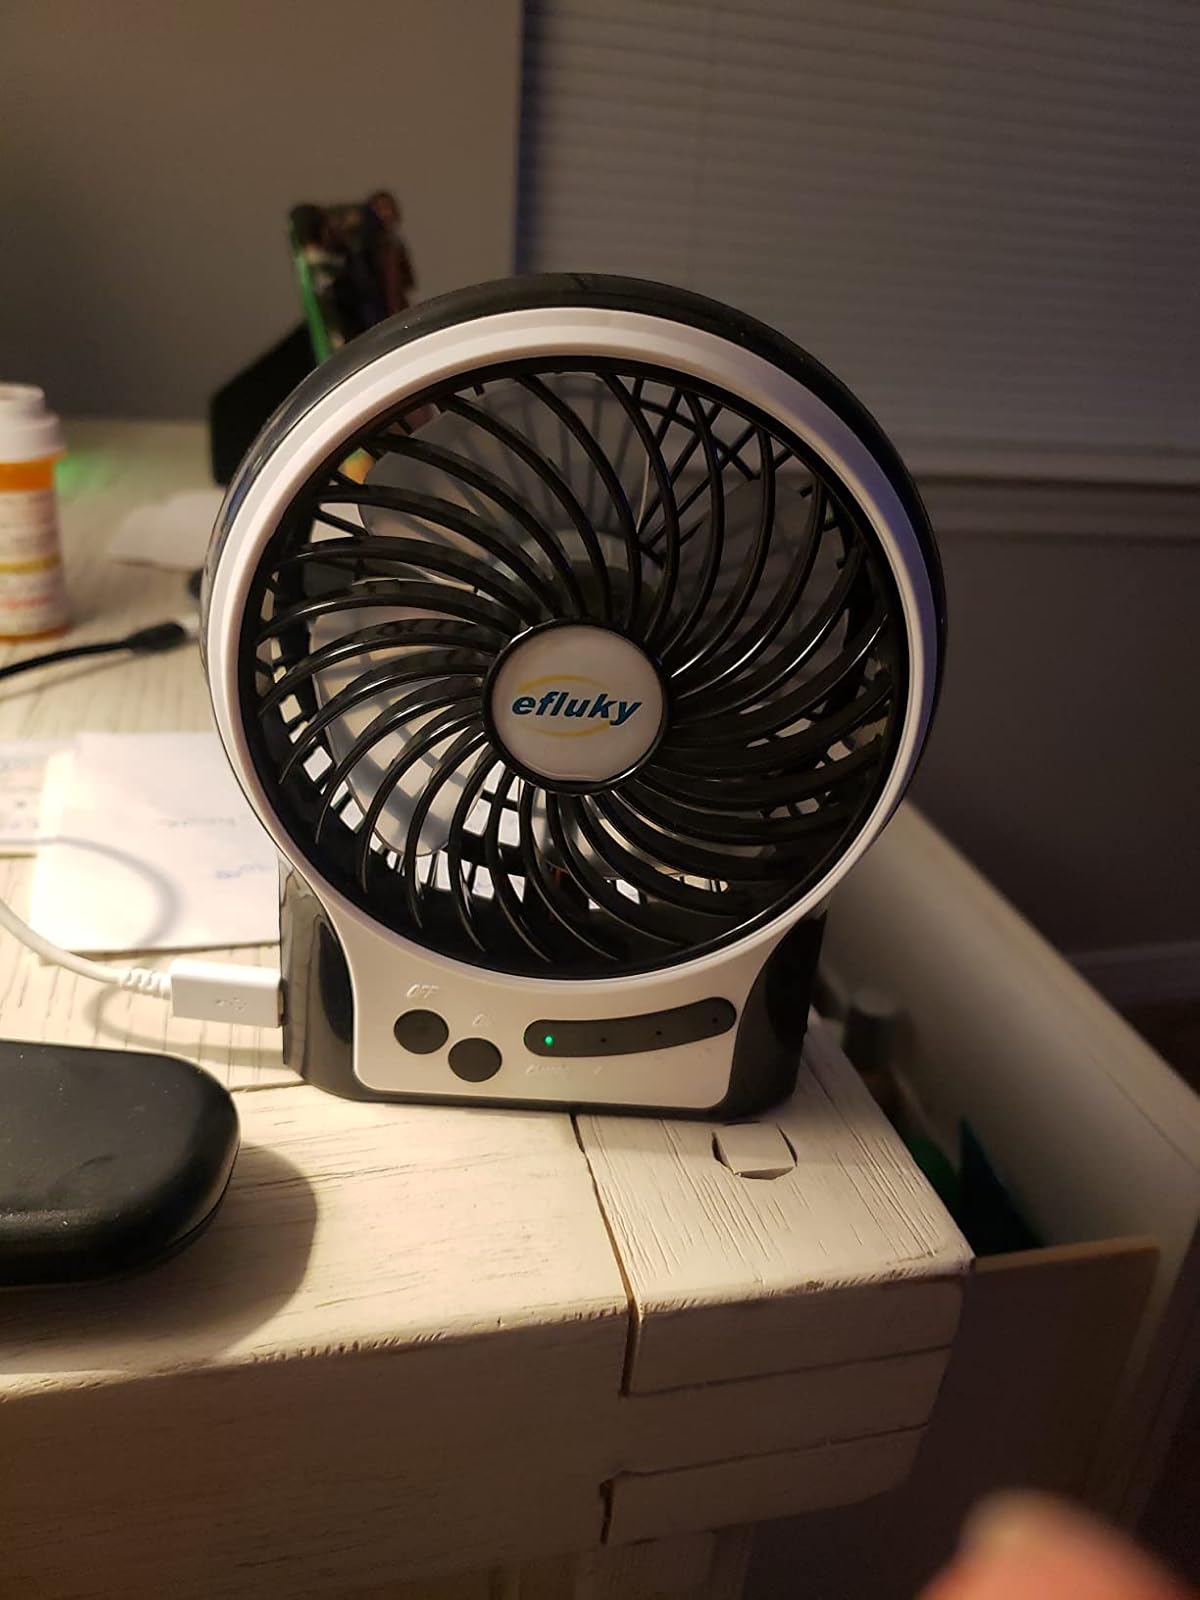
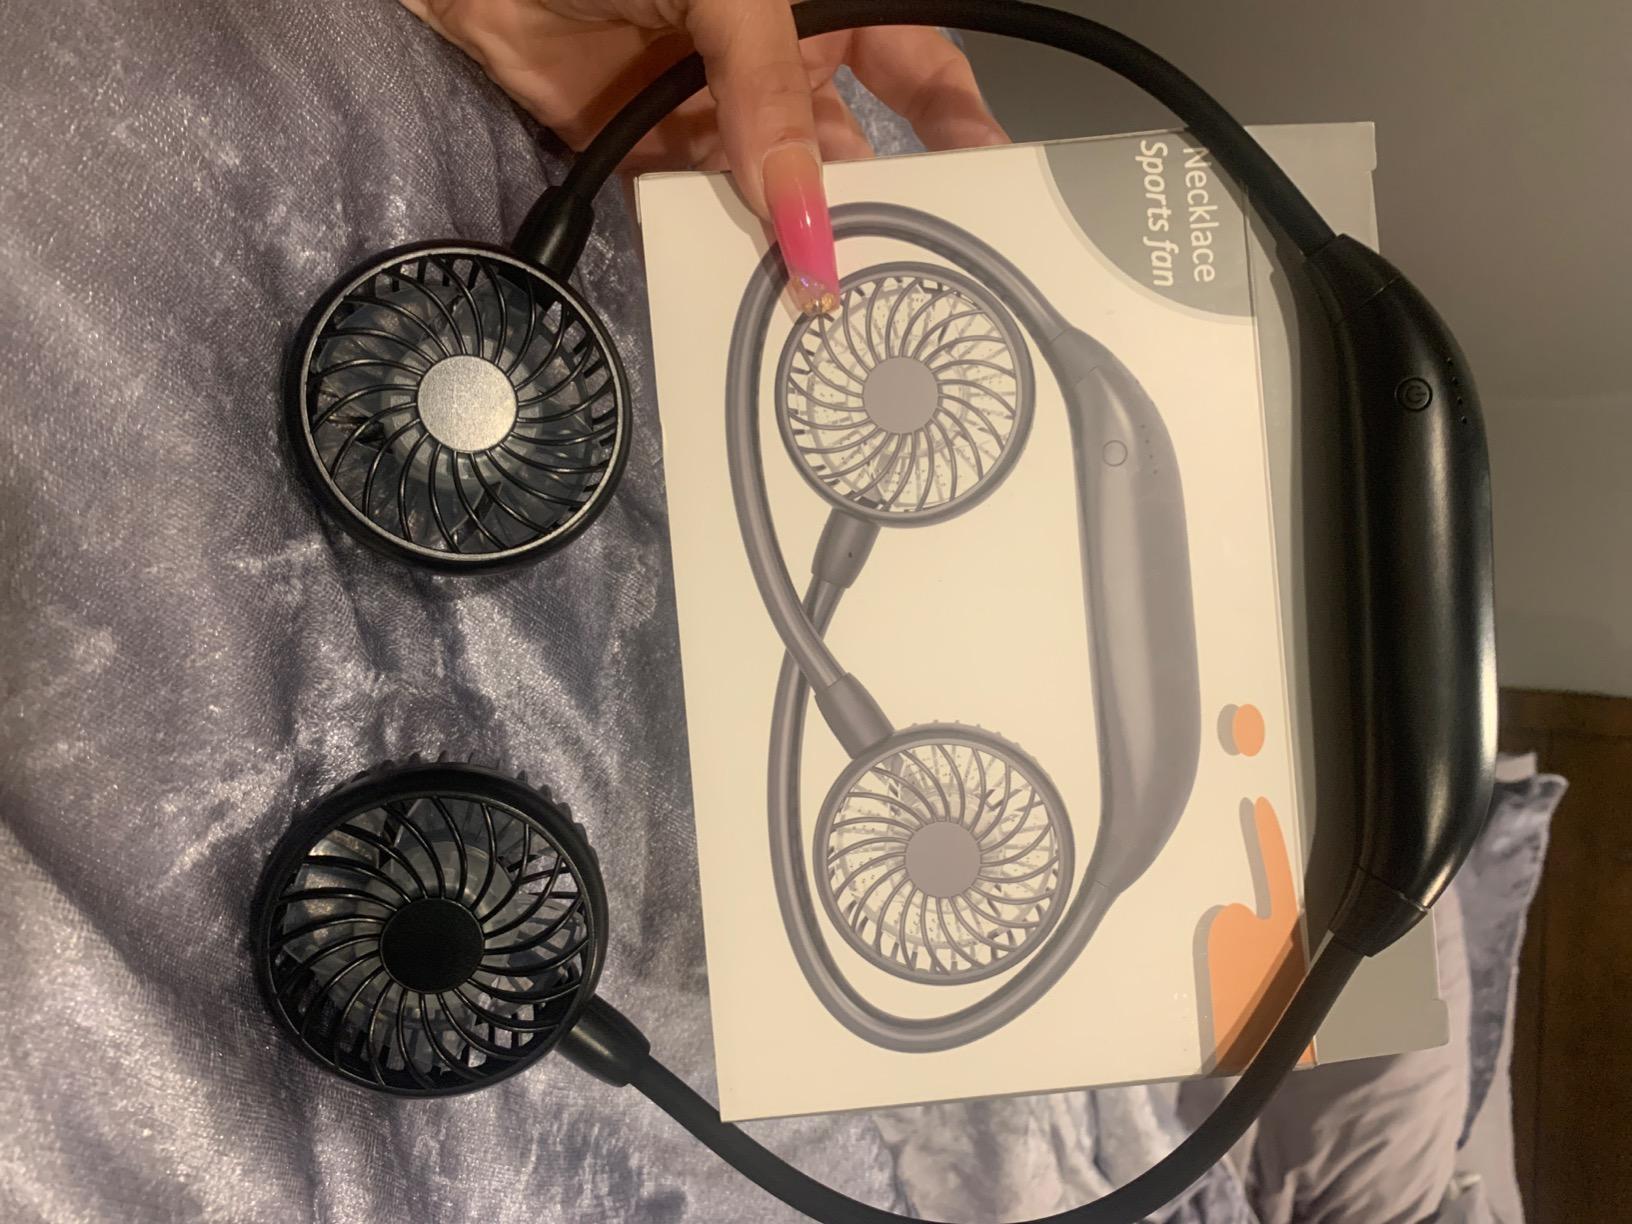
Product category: fan
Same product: no